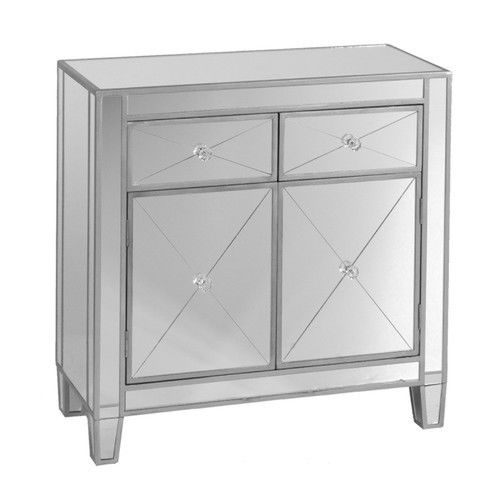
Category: cabinet